Madrid–Barcelona high-speed rail line

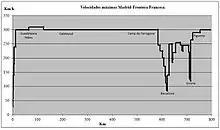
Maximum speed profile of the "Madrid–Barcelona–French Border" line, in 2015

It was originally forecast that, after reaching Barcelona in 2004, the line would run at , the maximum capable speed of the new Siemens AVE trains S103 which have replaced the Talgo Bombardier AVE S102, after the installation of level 2 of the ETCS/ERTMS. But on the AVE's first day of operating at to Tarragona the Minister of Public Works, Magdalena Álvarez, stated that the maximum commercial operating speeds of the AVE on all lines would be .